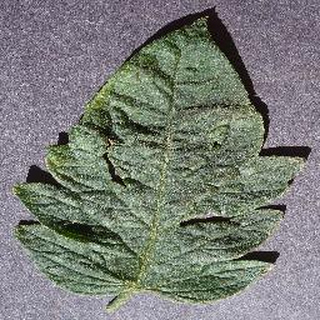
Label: healthy_tomato